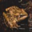
Label: frog